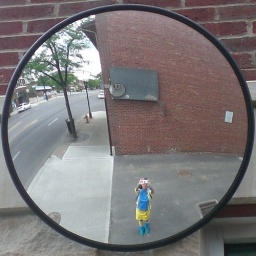
it's a slippery slope to brooding Myspace portraits in the bathroom mirror